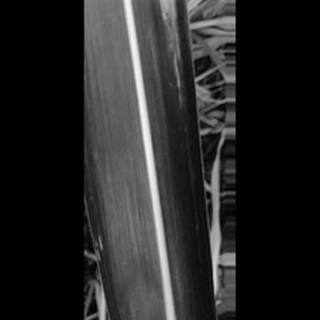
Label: sugarcane_yellow_leaf_disease